Alexander Sauli

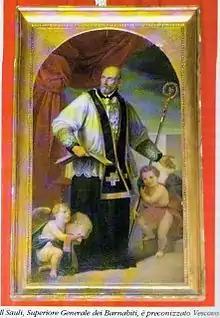
Alexander Sauli - Father General of the Barnabites

In 1567 Sauli was elected superior-general of the congregation. Orazio Premoli, in the biography he wrote in 1904, when Sauli was canonized, said: "As he was, at the young age of 33, elected Superior General of a Religious Congregation, whose members were somewhat elderly, he understood right away that ...To be superior meant for him first of all to lead in the rigorous observance of the Rule, and to be heroically faithful to the vows."